Innellan

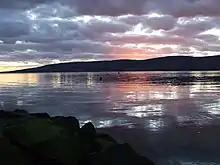
Clyde sunset

Innellan possesses views across the Firth of Clyde, stretching from Kilcreggan and Loch Long (looking north) to Cumbrae Head and Ailsa Craig (looking south). There is a local golf club, with a nine-hole course on the hill.